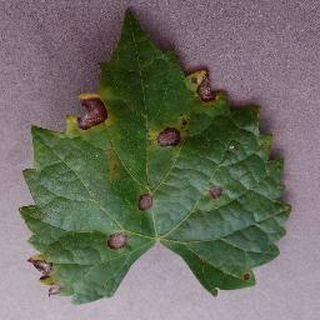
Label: grape_black_rot